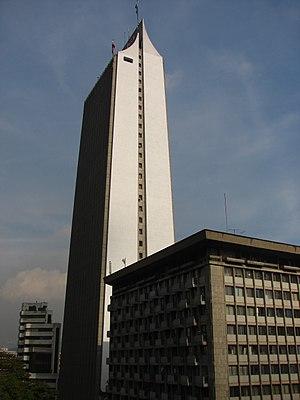
Cet article présente une liste des gratte-ciel de Colombie.